Geography of Mexico

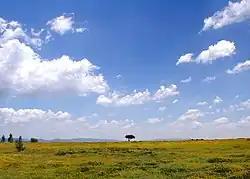
Mexican Plateau (also known as the Mexican Altiplano or Mesa Central)

Mexico City confronts authorities with perhaps their most daunting environmental challenge. Geography and extreme population levels have combined to produce one of the world's most polluted urban areas. Mexico City sits in a valley surrounded on three sides by mountains, which serve to trap contaminants produced by the metropolitan area's 15 million residents. One government study in the late 1980s determined that nearly 5 million tons of contaminants were emitted annually in the atmosphere, a tenfold increase over the previous decade. Carbons and hydrocarbons from the region's more than 3 million vehicles account for approximately 80% of these contaminants, with another 15%, primarily of sulfur and nitrogen, coming from industrial plants. The resulting dangerous mix is responsible for a wide range of respiratory illnesses. One study of twelve urban areas worldwide in the mid-1980s concluded that the residents of Mexico City had the highest levels of lead and cadmium in their blood. The volume of pollutants from Mexico City has damaged the surrounding ecosystem as well. For example, wastewater from Mexico City that flows north and is used for irrigation in the state of Hidalgo has been linked to congenital birth defects and high levels of gastrointestinal diseases in that state.